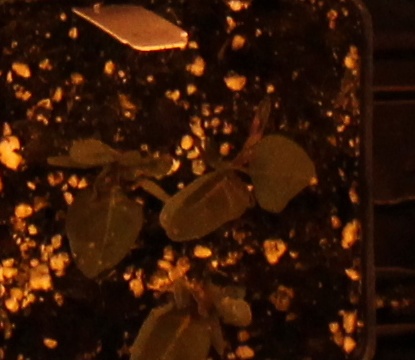
Label: Redroot Pigweed